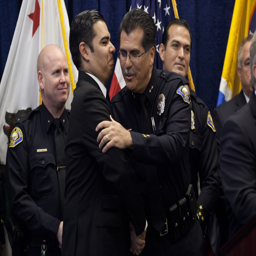
person thanks his supporters during a press conference to announce this new appointment .